Graelent

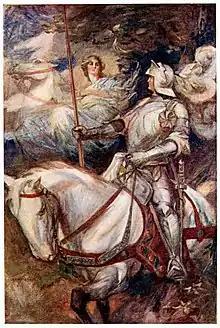
"Graelent and the Fairy-Woman", Otway McCannell illustration for Lewis Spence's "Legends & Romances of Brittany" (1917)

Graelent is an Old French Breton lai, named after its protagonist. It is one of the so-called .